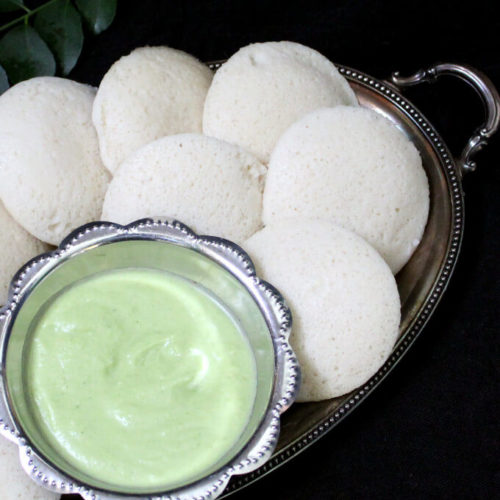
Dish: idli